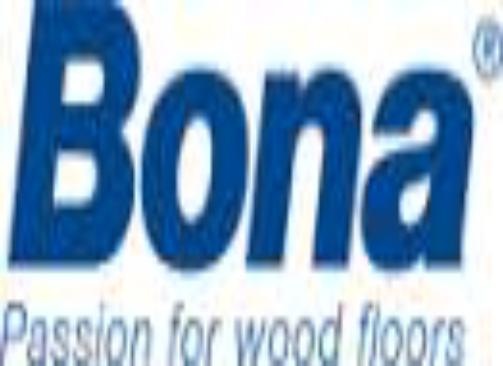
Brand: Bona
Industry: Others